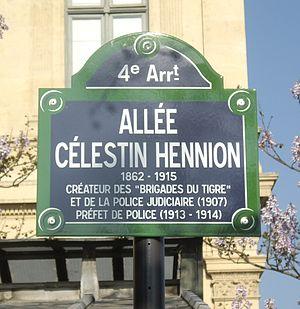
Allée Célestin-Hennion, Paris 4e. «
Célestin Hennion, né le 8 septembre 1862 à Gommegnies et mort le 14 mars 1915 à Sainte-Adresse, est un préfet de police français.
L’allée Célestin-Hennion se situe dans le 4ᵉ arrondissement de Paris, sur l’île de la Cité.